Describe the emotion expressed in this image:  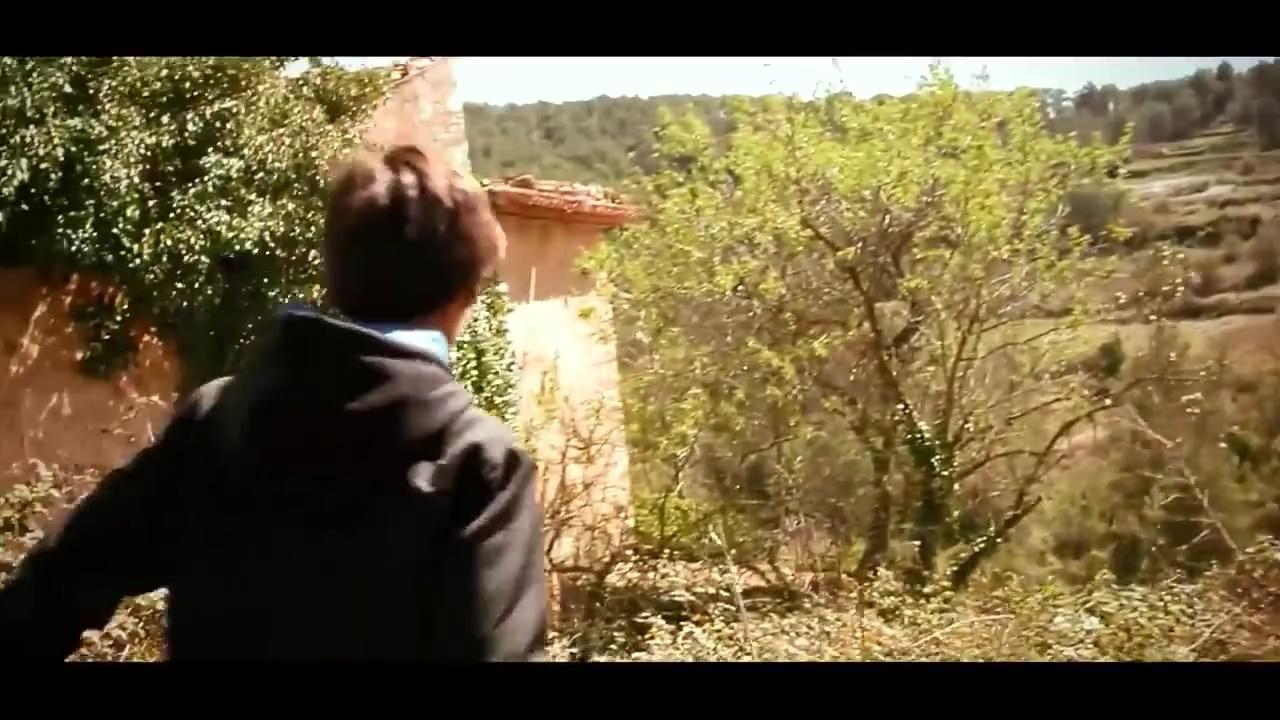
This person displays Pain, valence and arousal with low intensity.